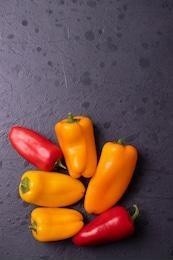
Label: capsicum